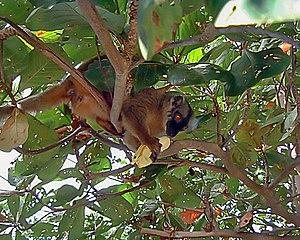
Les Comores sont un archipel de l'océan Indien qui comporte de nombreuses espèces endémiques et espèces disparues.
L'archipel des Comores est un ensemble d'îles de l'océan Indien, situées dans le nord du canal du Mozambique, au sud-est de l'Afrique, entre le littoral nord mozambicain et à la pointe nord de Madagascar.
Mayotte est un département d'outre-mer français composé de plusieurs îles et îlots, constituant la part orientale de l'archipel des Comores, au nord-ouest de Madagascar.
Mayotte, officiellement nommée département de Mayotte, est à la fois une région insulaire française et un département de France d'outre-mer qui sont administrés dans le cadre d’une collectivité territoriale unique dirigée par le conseil départemental de Mayotte.